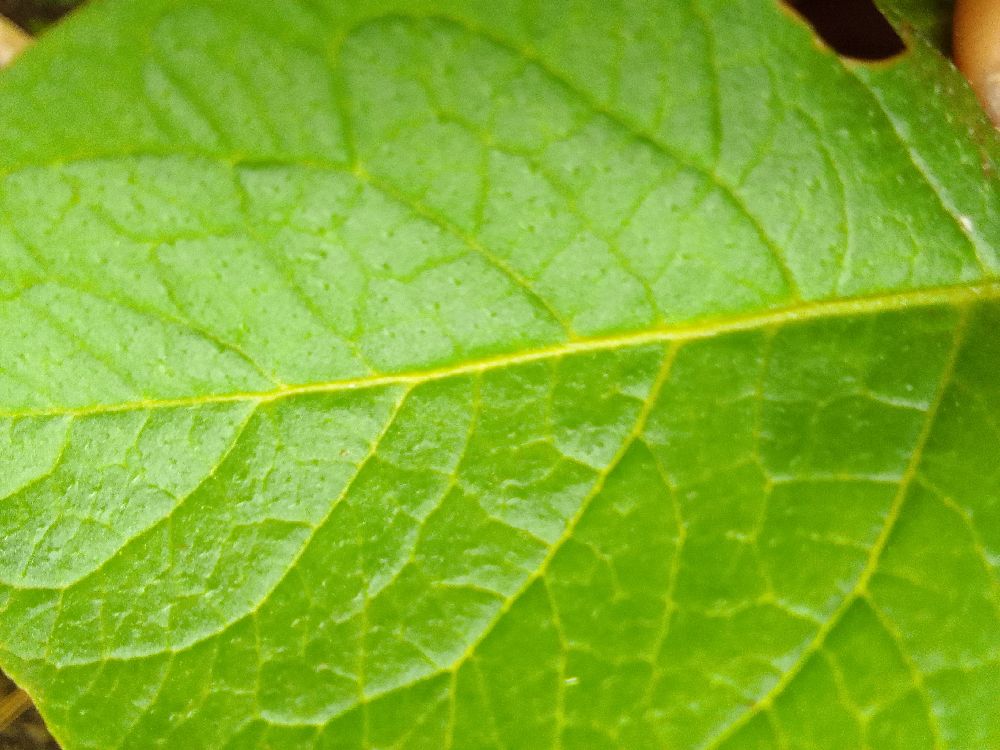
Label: Healthy